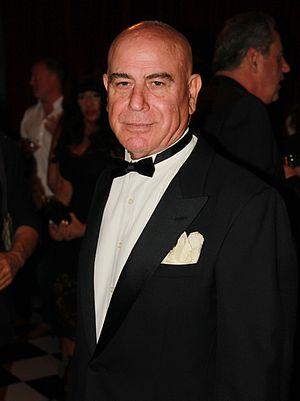
Aharon Ipalé, né le 27 décembre 1941 au Maroc et mort le 27 juin 2016 à Ramat Gan, est un acteur américano-israélo-Marocain.